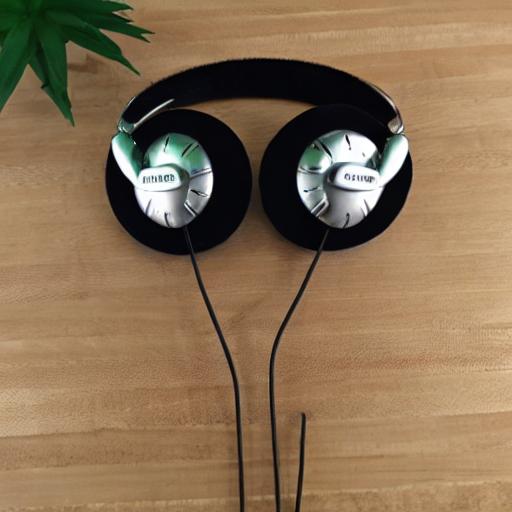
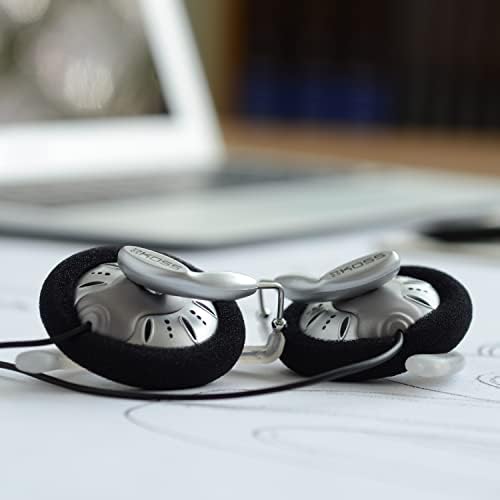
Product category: headphones
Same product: no